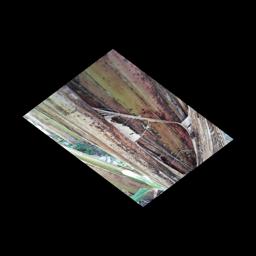
Label: BACTERIAL SOFT ROT